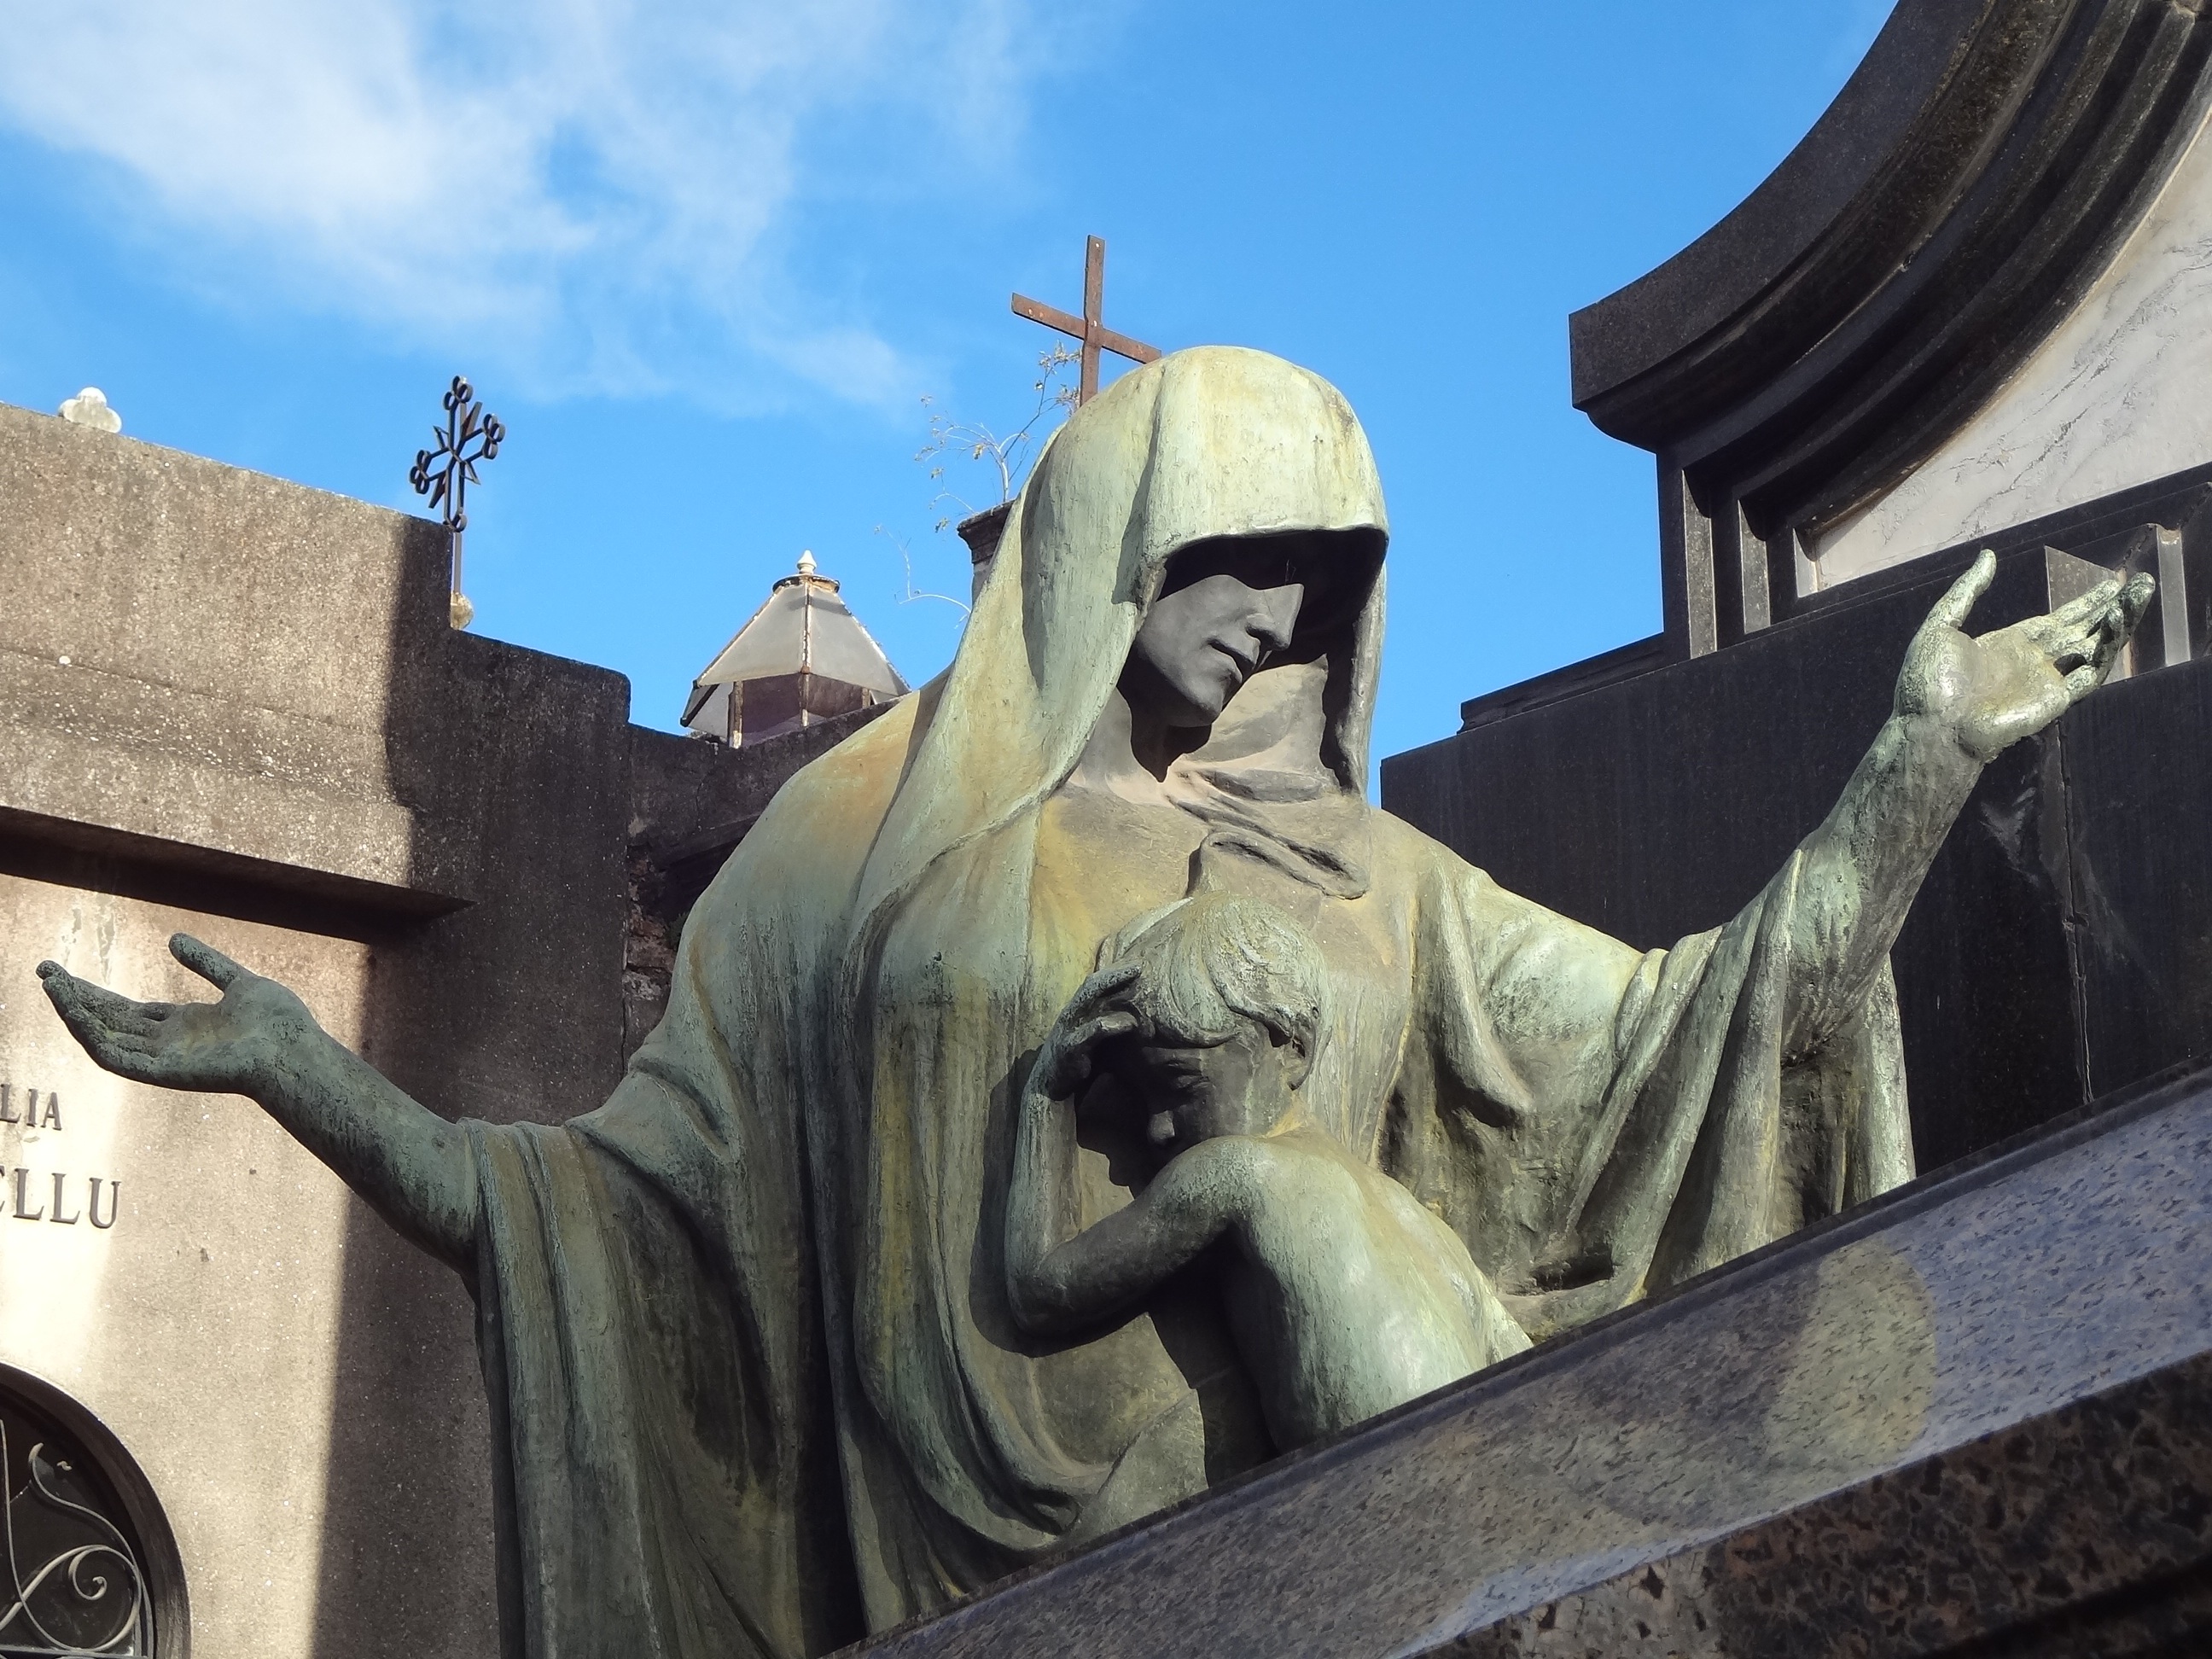
monument, statue, cemetery, gargoyle, sculpture, art, mausoleum, funeral, tomb art, recoleta cemetery